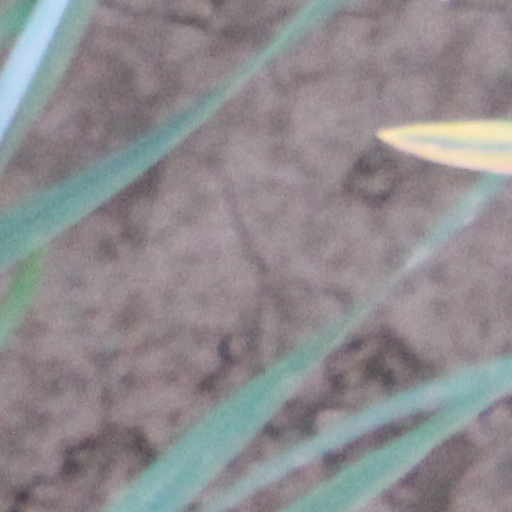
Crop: wheat